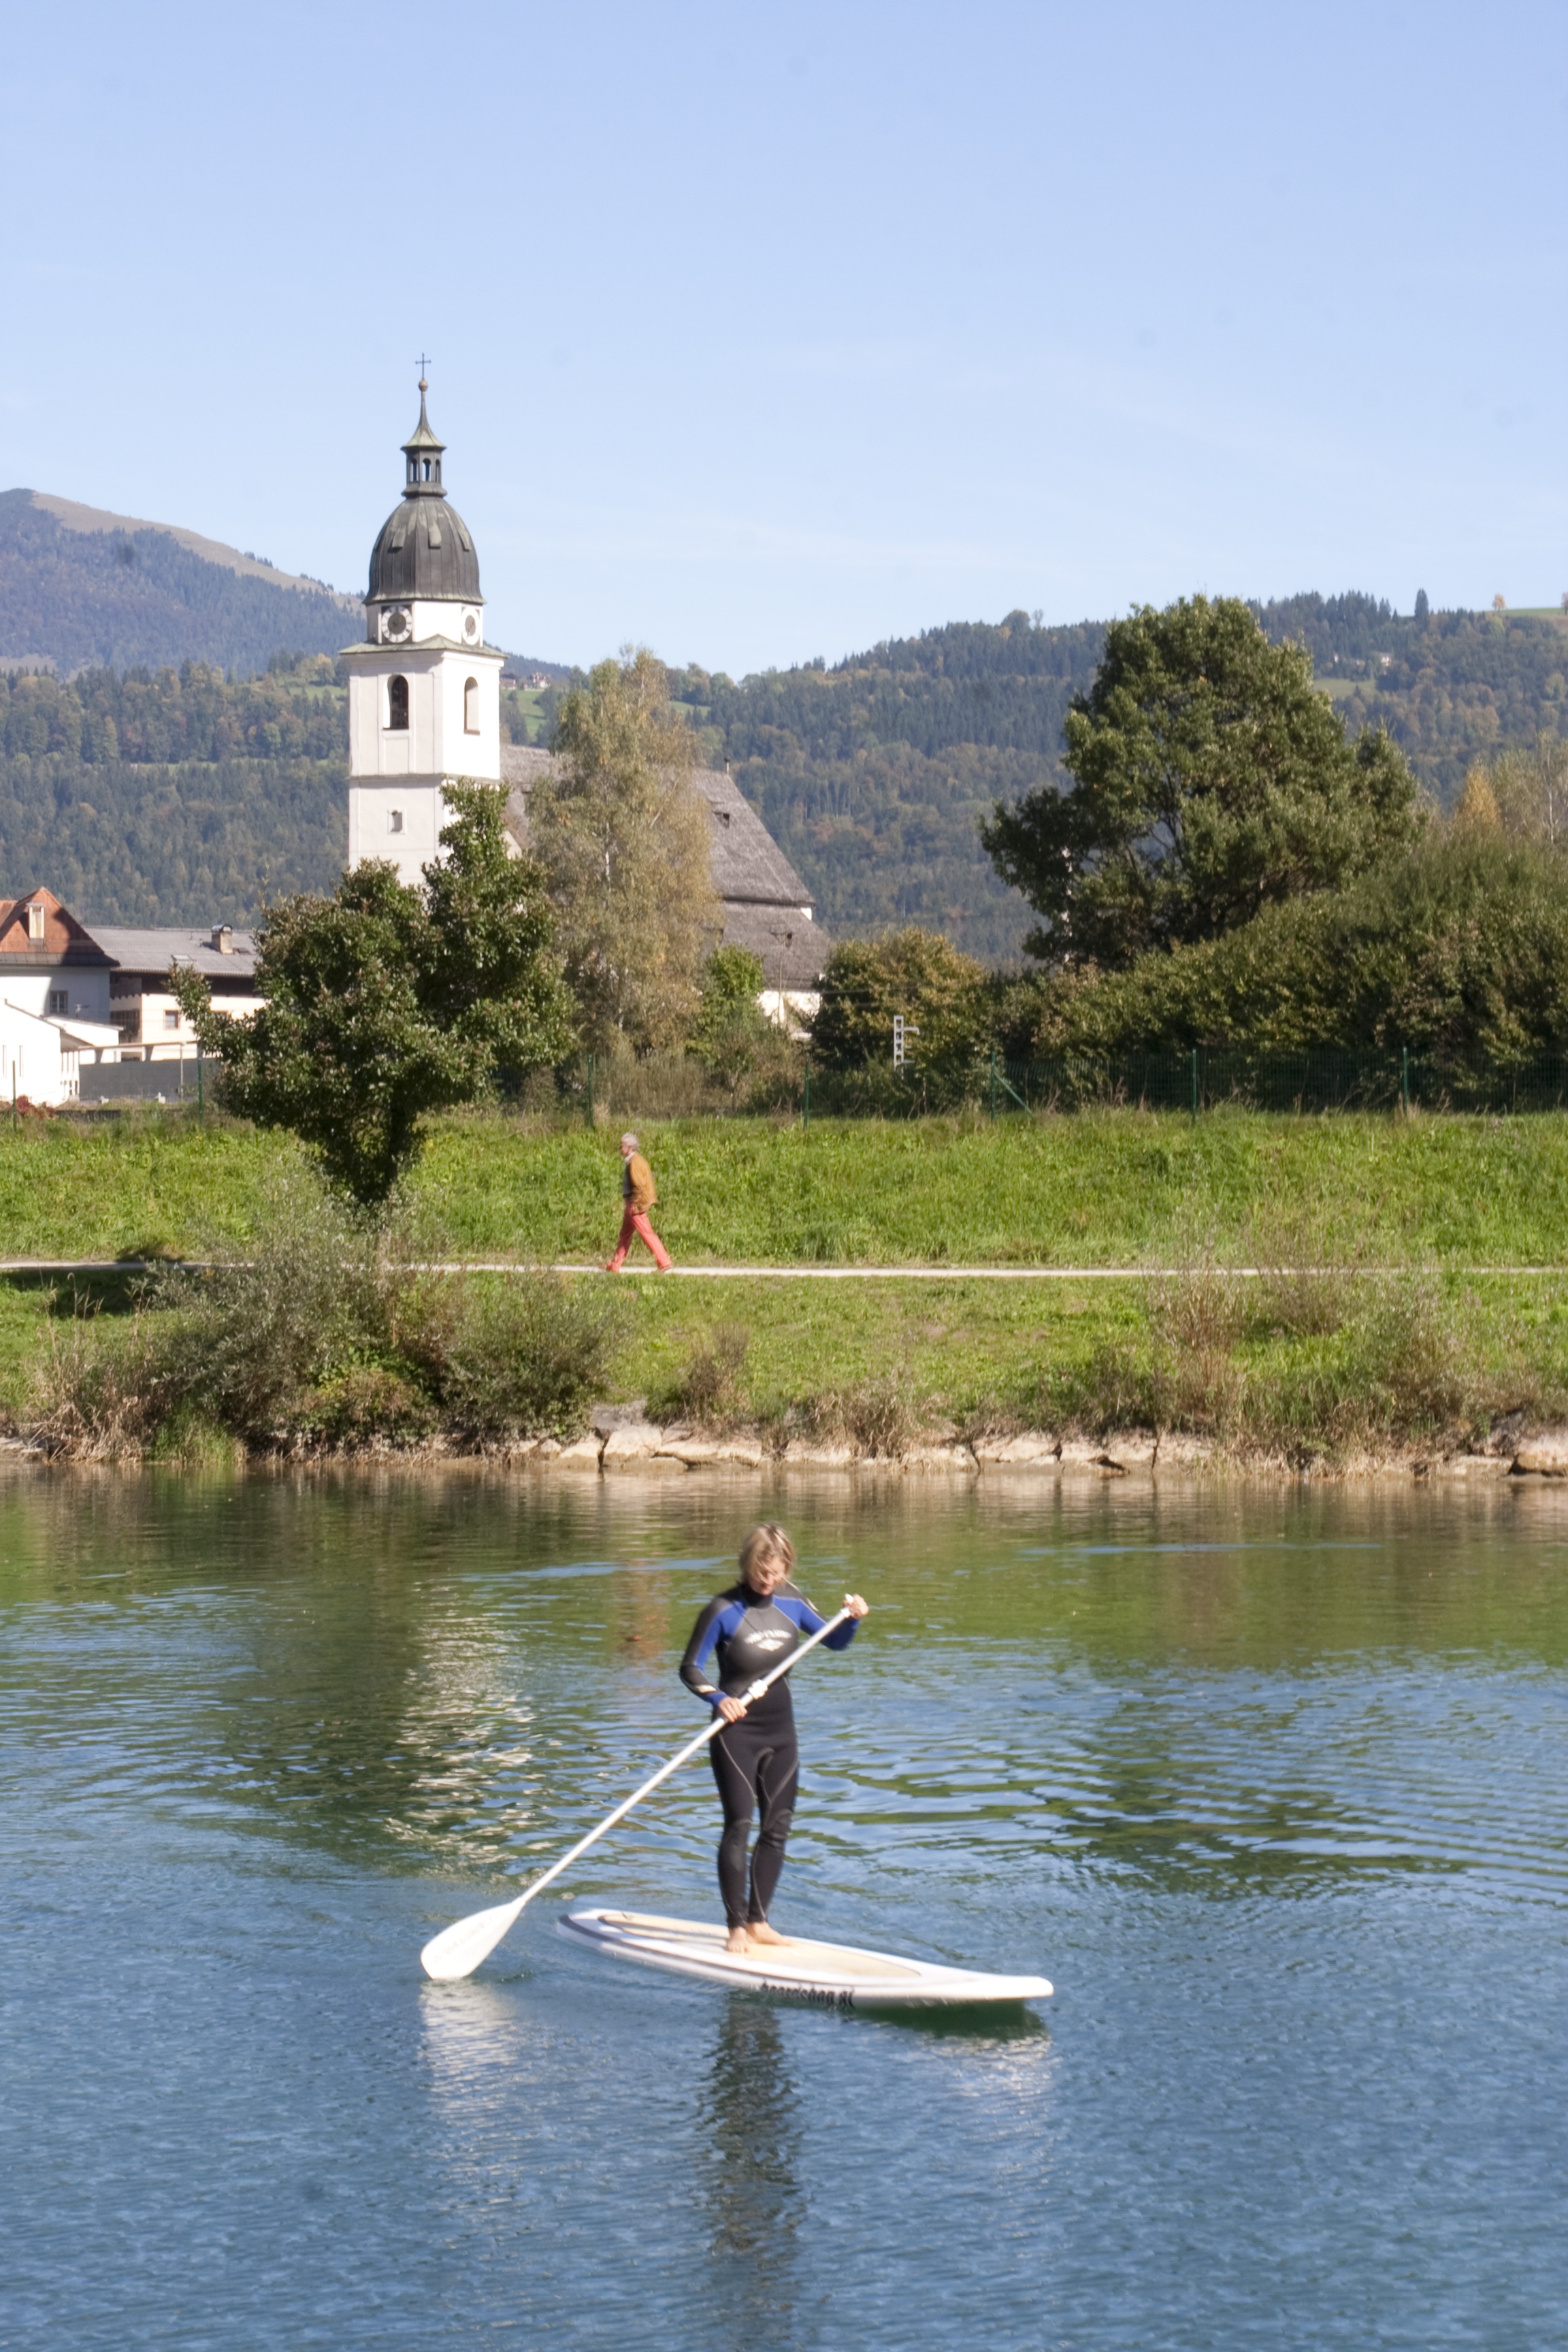
water, sport, wave, lake, summer, swim, surf, paddle, vehicle, sports, wetsuit, boating, sup, water sports, water sport